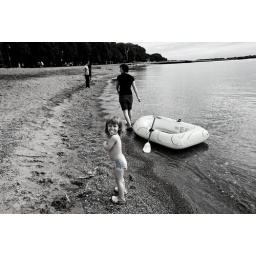
ela standing in the sand